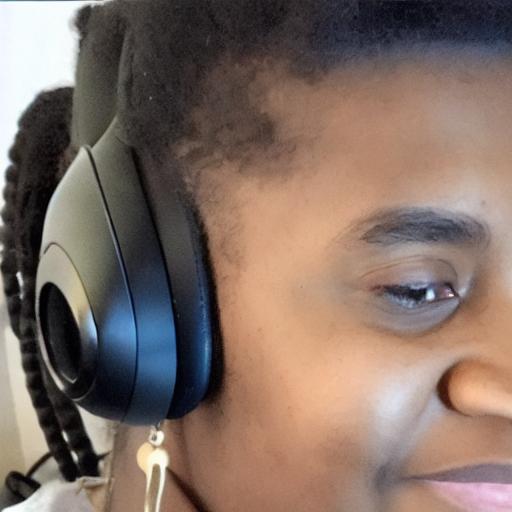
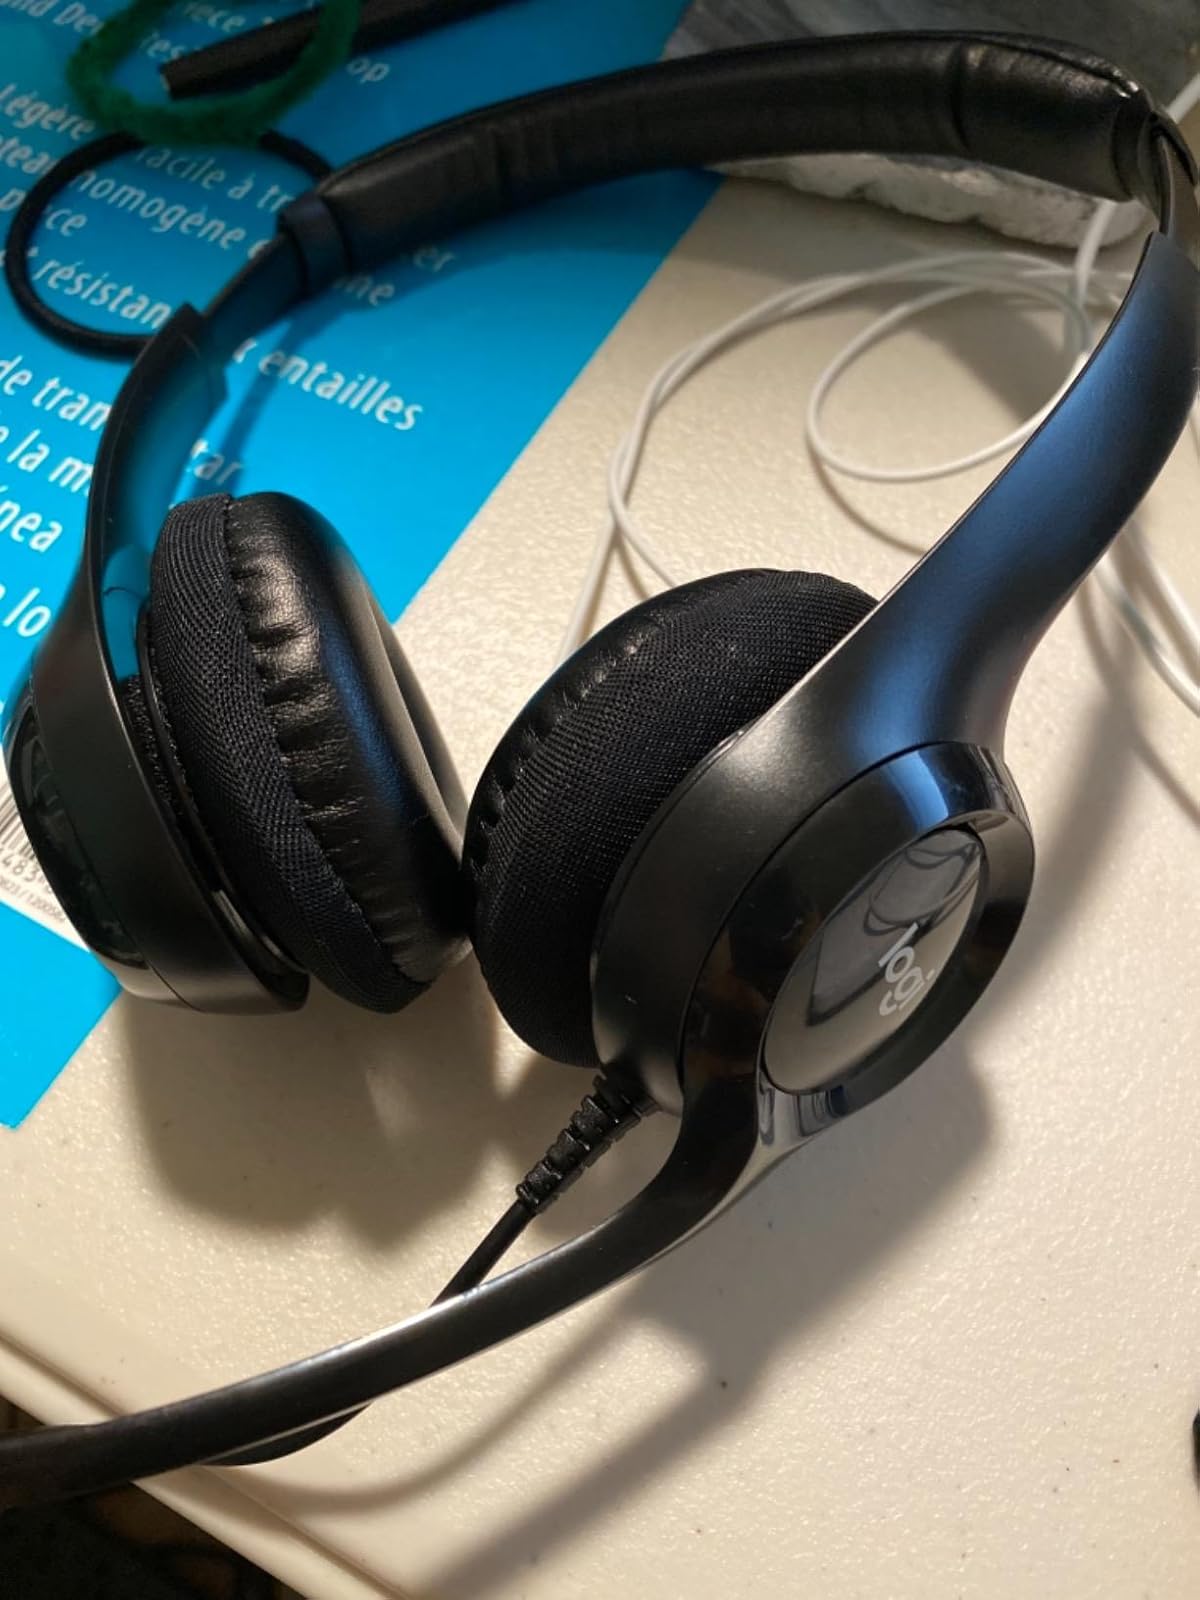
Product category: headphones
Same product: no